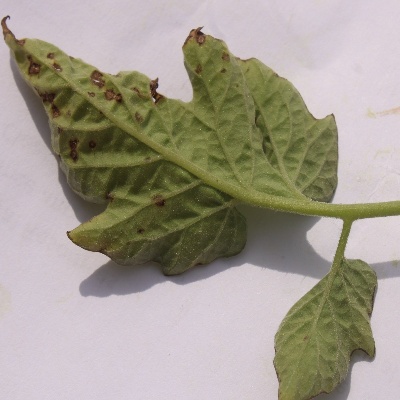
Crop: Tomato
Condition: septoria leaf spot